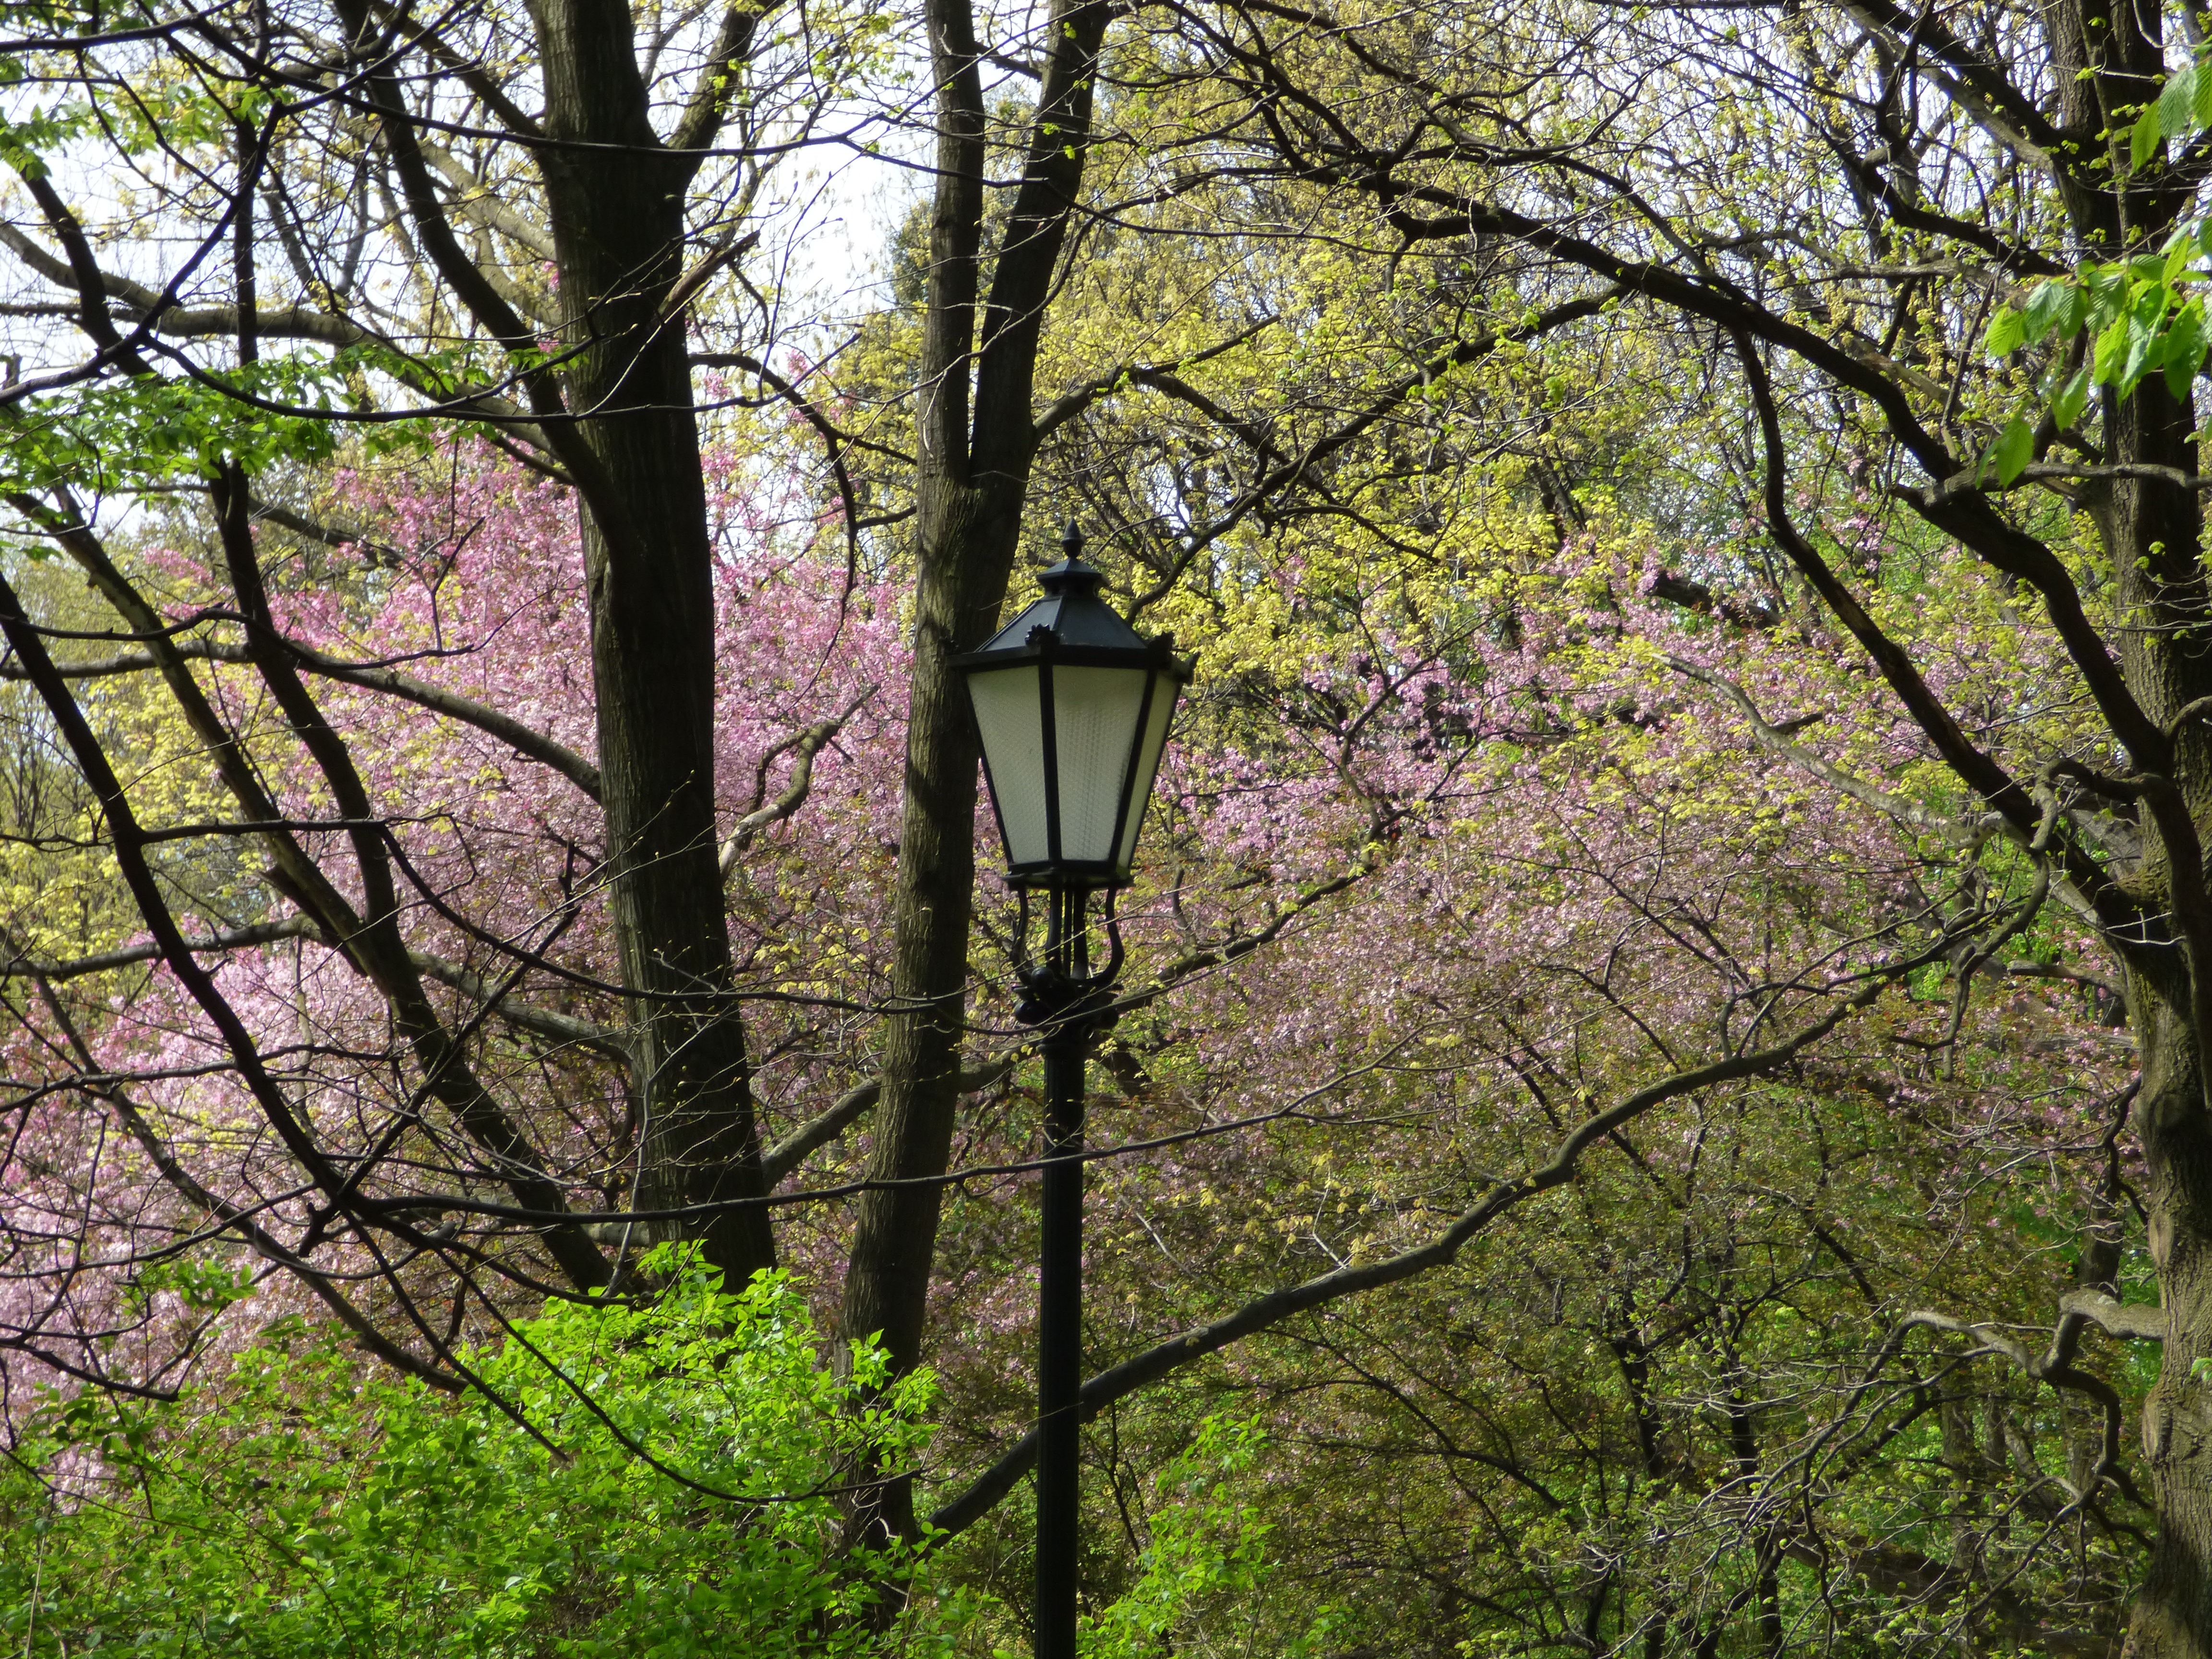
tree, nature, forest, branch, blossom, plant, sunlight, leaf, flower, bloom, spring, green, lantern, autumn, park, botany, garden, pink, flora, cherry blossom, flowers, woodland, habitat, blooms, rural area, vegetable tanned, woody plant